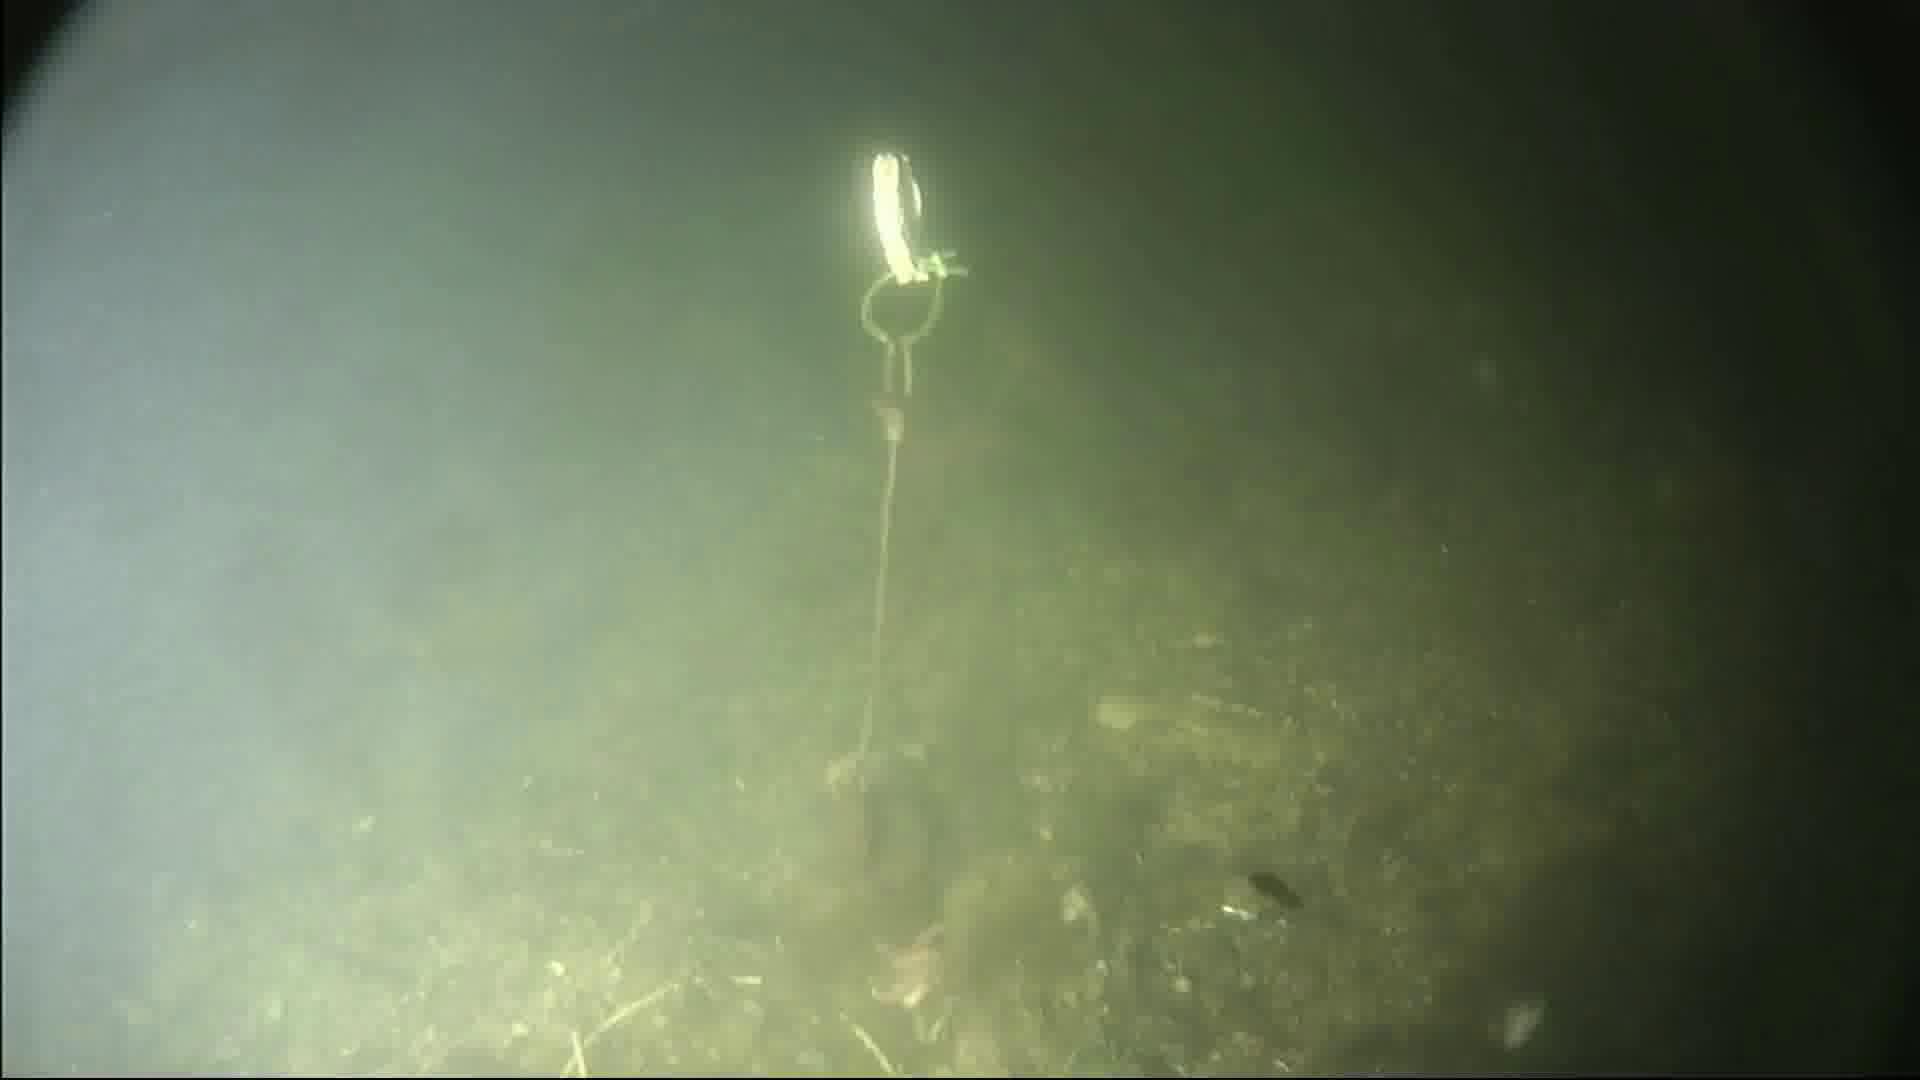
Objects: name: starfish